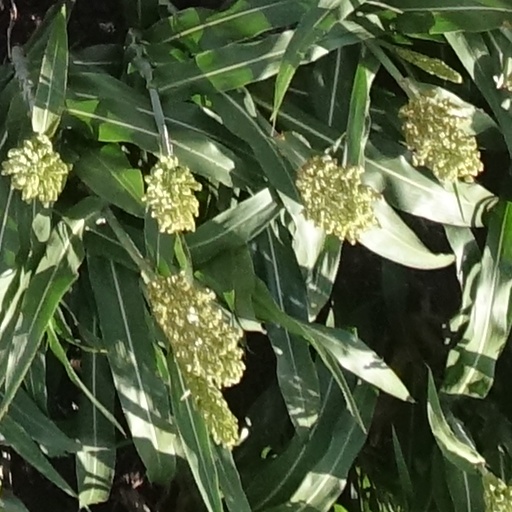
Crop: sorghum